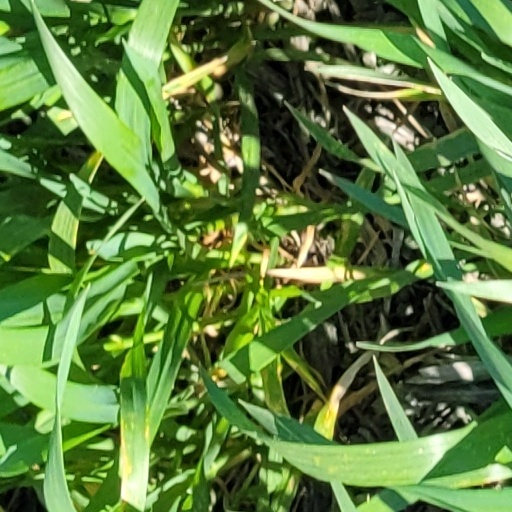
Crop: wheat